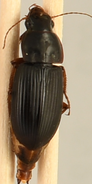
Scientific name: Harpalus pensylvanicus
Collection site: Konza Prairie Agroecosystem NEON (KONA), plot KONA_001